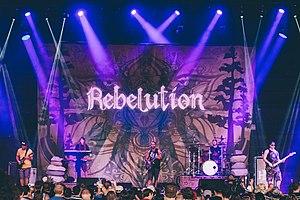
Rebelution est un groupe de reggae rock originaire de la ville américaine de Santa Barbara et formé en 2004.